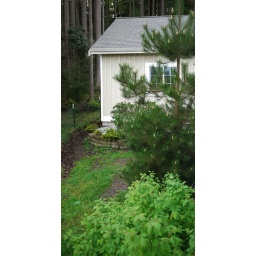
Raspberry patch and pine tree (with garage in back), taken from side porch